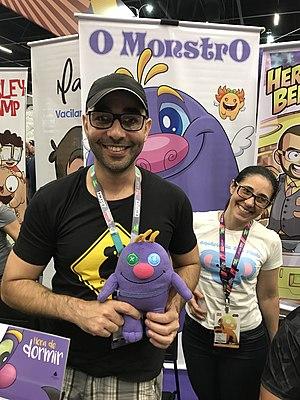
Fabio Coala est un artiste de bande dessinée brésilien. Après cinq années à travailler comme pompier, il crée le site Mentirinhas dans lequel il publie, depuis 2010, des webcomics avec des personnages différents. L'un des personnages principaux est O Monstro, un monstre jouet qui aide les enfants ayant des problèmes en devenant un vrai monstre pour eux. Le premier roman graphique de O Monstro a été publié en 2013 après une campagne de financement participatif réussie et, l'année suivante, le livre a remporté le Troféu HQ Mix dans la catégorie « Meilleure publication indépendante ». Une bande dessinée de Coala intitulée Perfeição a également été adaptée en 2014 comme un court métrage d'animation de Jacob Frey et Markus Kranzler. Le film, intitulé The Present, a remporté 77 prix de plusieurs festivals de films et a été acclamé par la critique.